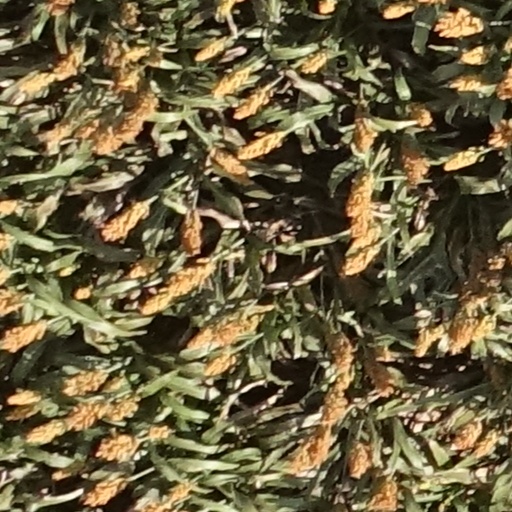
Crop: sorghum